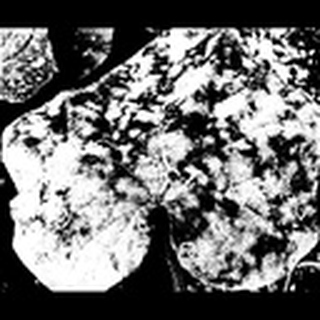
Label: cotton_powdery_mildew